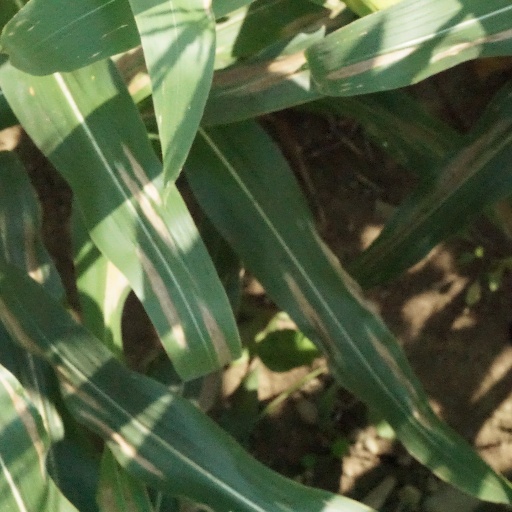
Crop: maize; corn